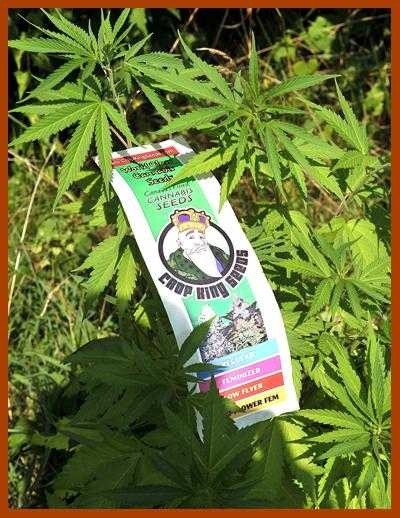
Label: Blueberry